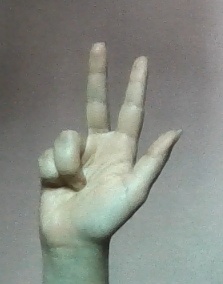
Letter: al